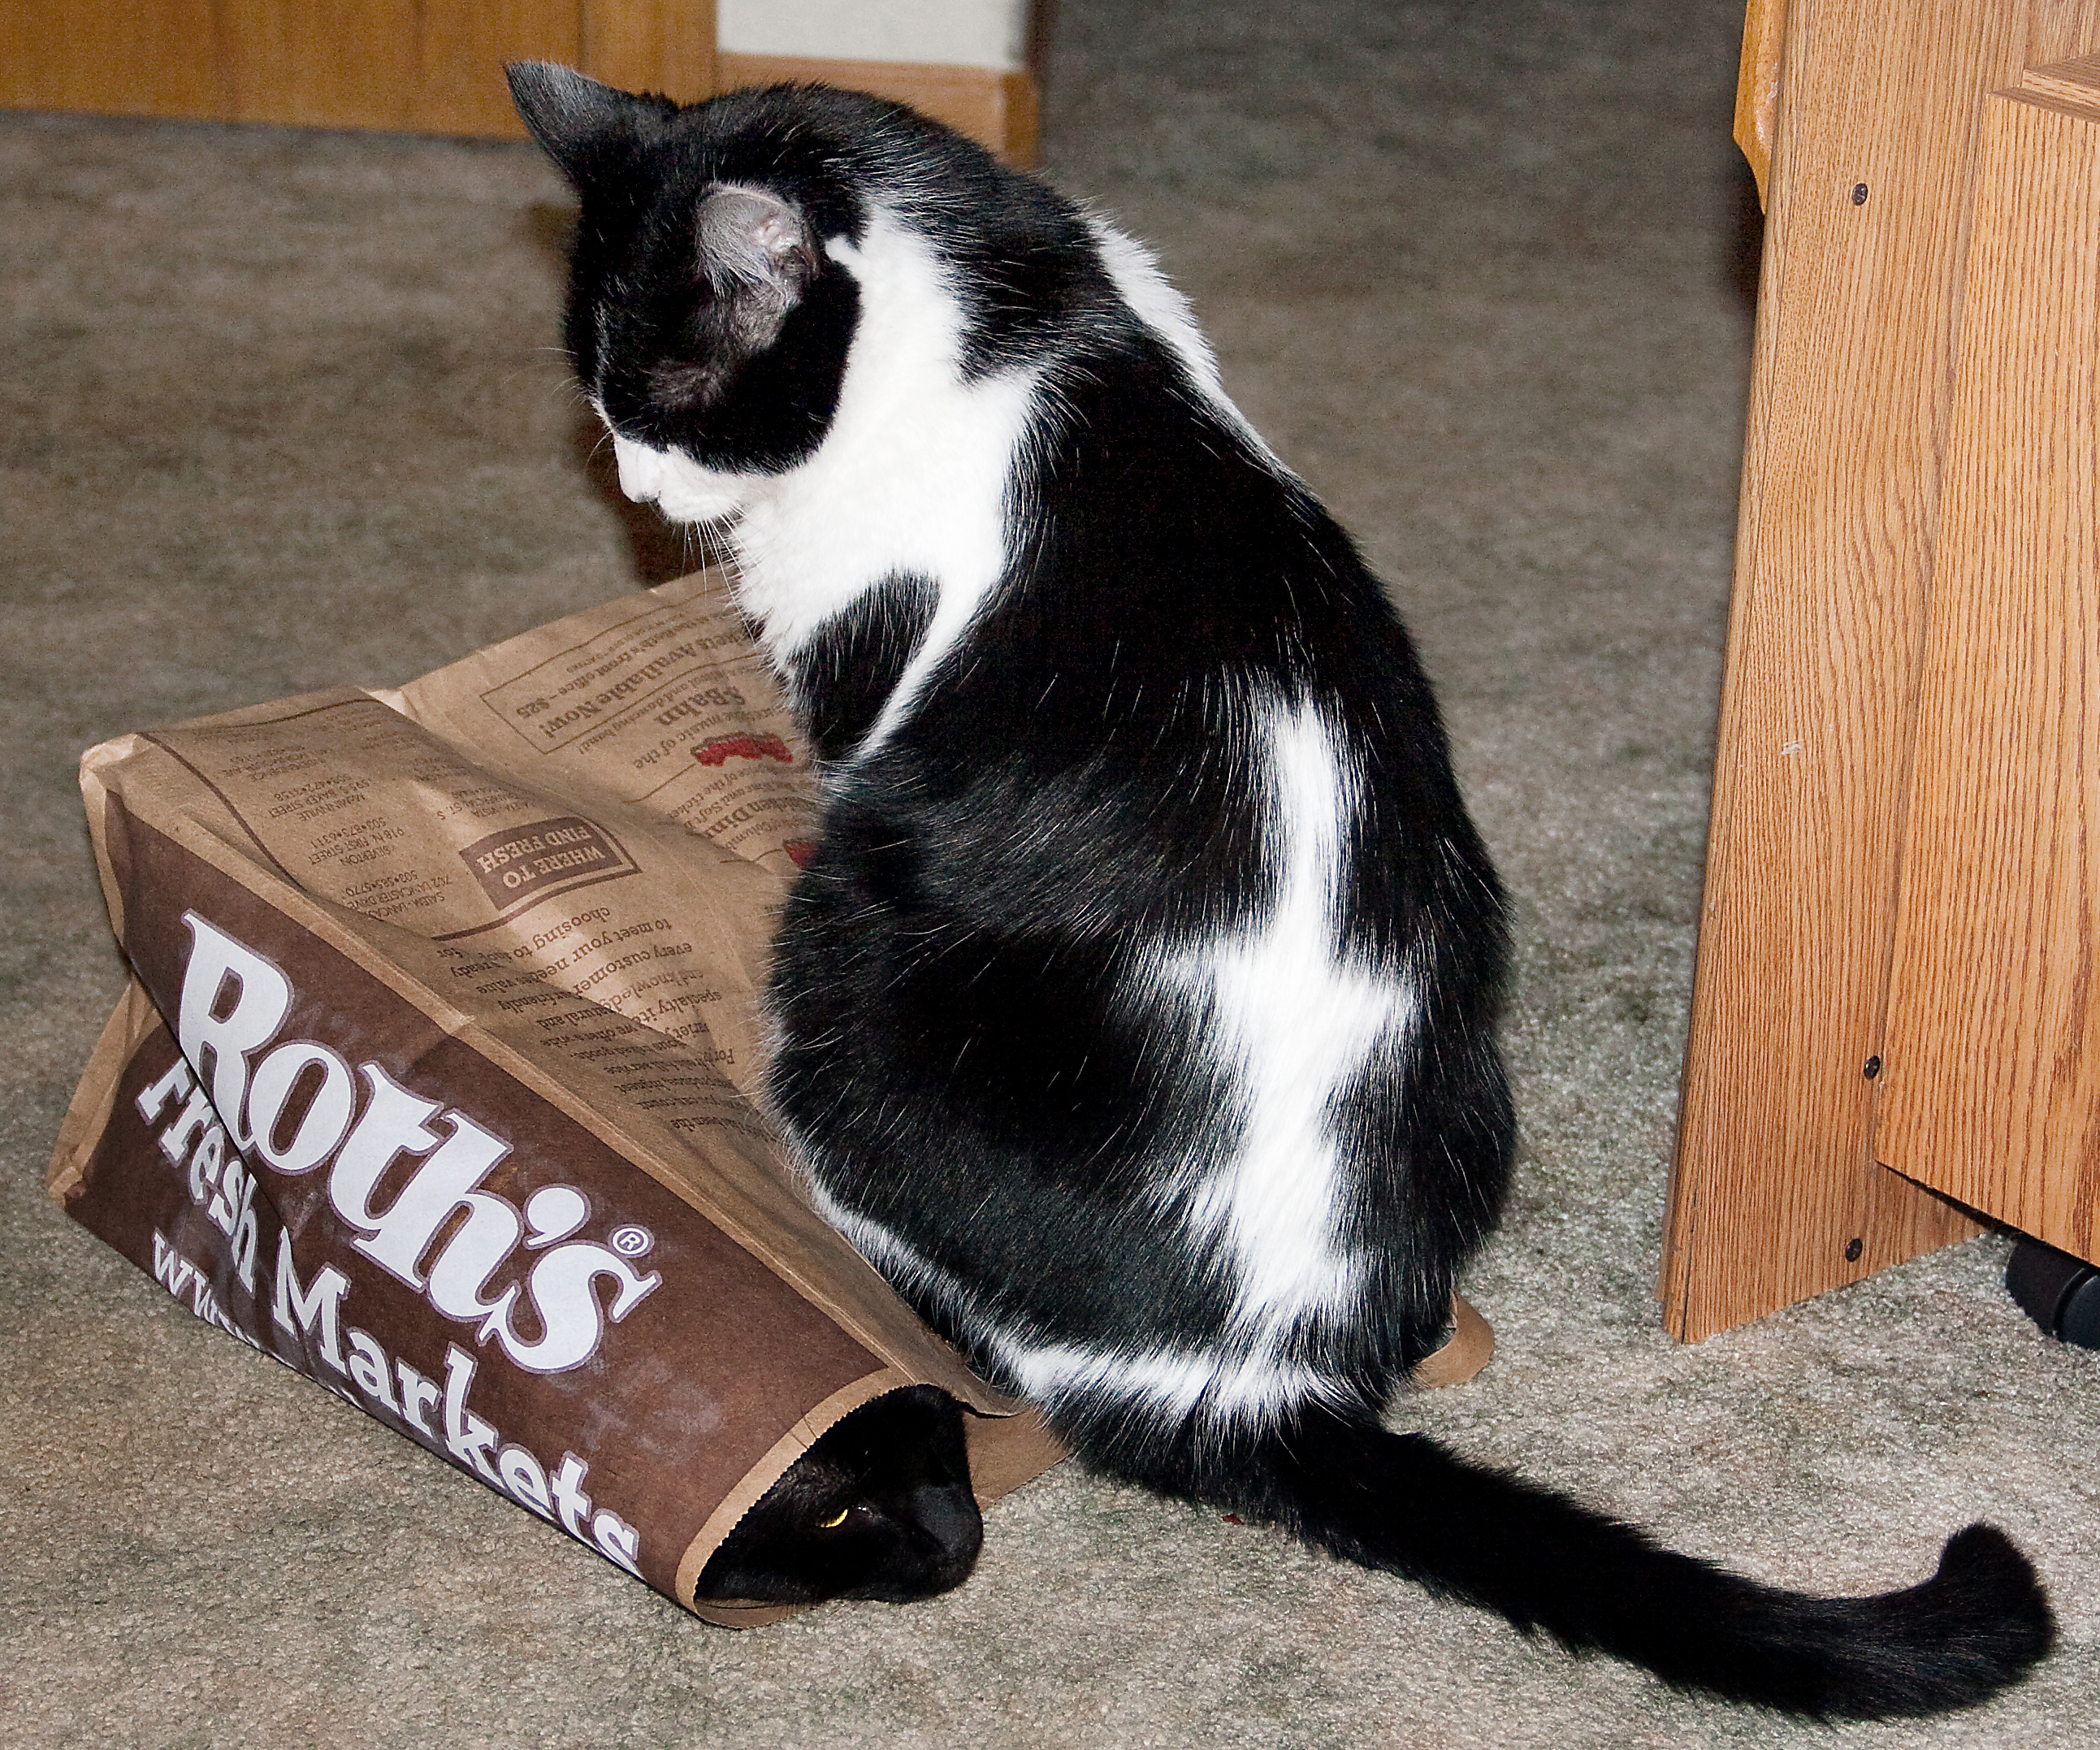
kitten, cat, mammal, black cat, black, pets, cats, whiskers, blackcat, animals, vertebrate, funnyanimalpictures, blackandwhitecat, catinabag, small to medium sized cats, cat like mammal